Lunafreya Nox Fleuret

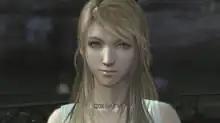
A blonde-haired, violet-eyed woman in a white-dress, standing in a rooftop room looking at the camera against the backdrop of a night-time city, having a smiling expression.

"Final Fantasy XV" began production in 2006 as the spin-off game "Final Fantasy Versus XIII" for PlayStation 3; following a troubled production history, the game was rebranded, resulting in it changing platforms and staff, and seeing multiple story rewrites. The original heroine of "Versus XIII" was Stella Nox Fleuret. Stella was designed by the game's original director and character designer Tetsuya Nomura, first appearing in promotional media in 2007. He wanted her to "stand out from all previous ["Final Fantasy" heroines]" as a character.